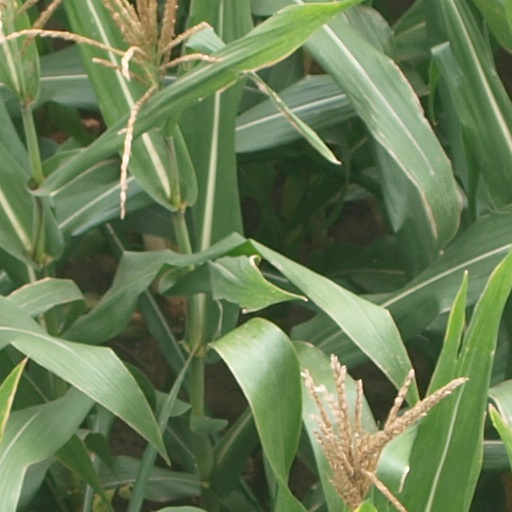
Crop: maize; corn